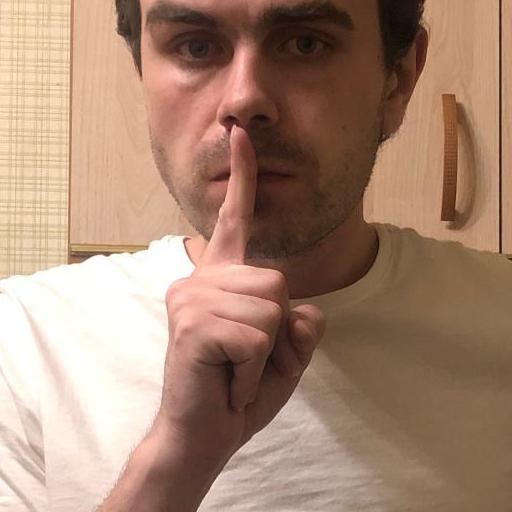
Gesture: mute